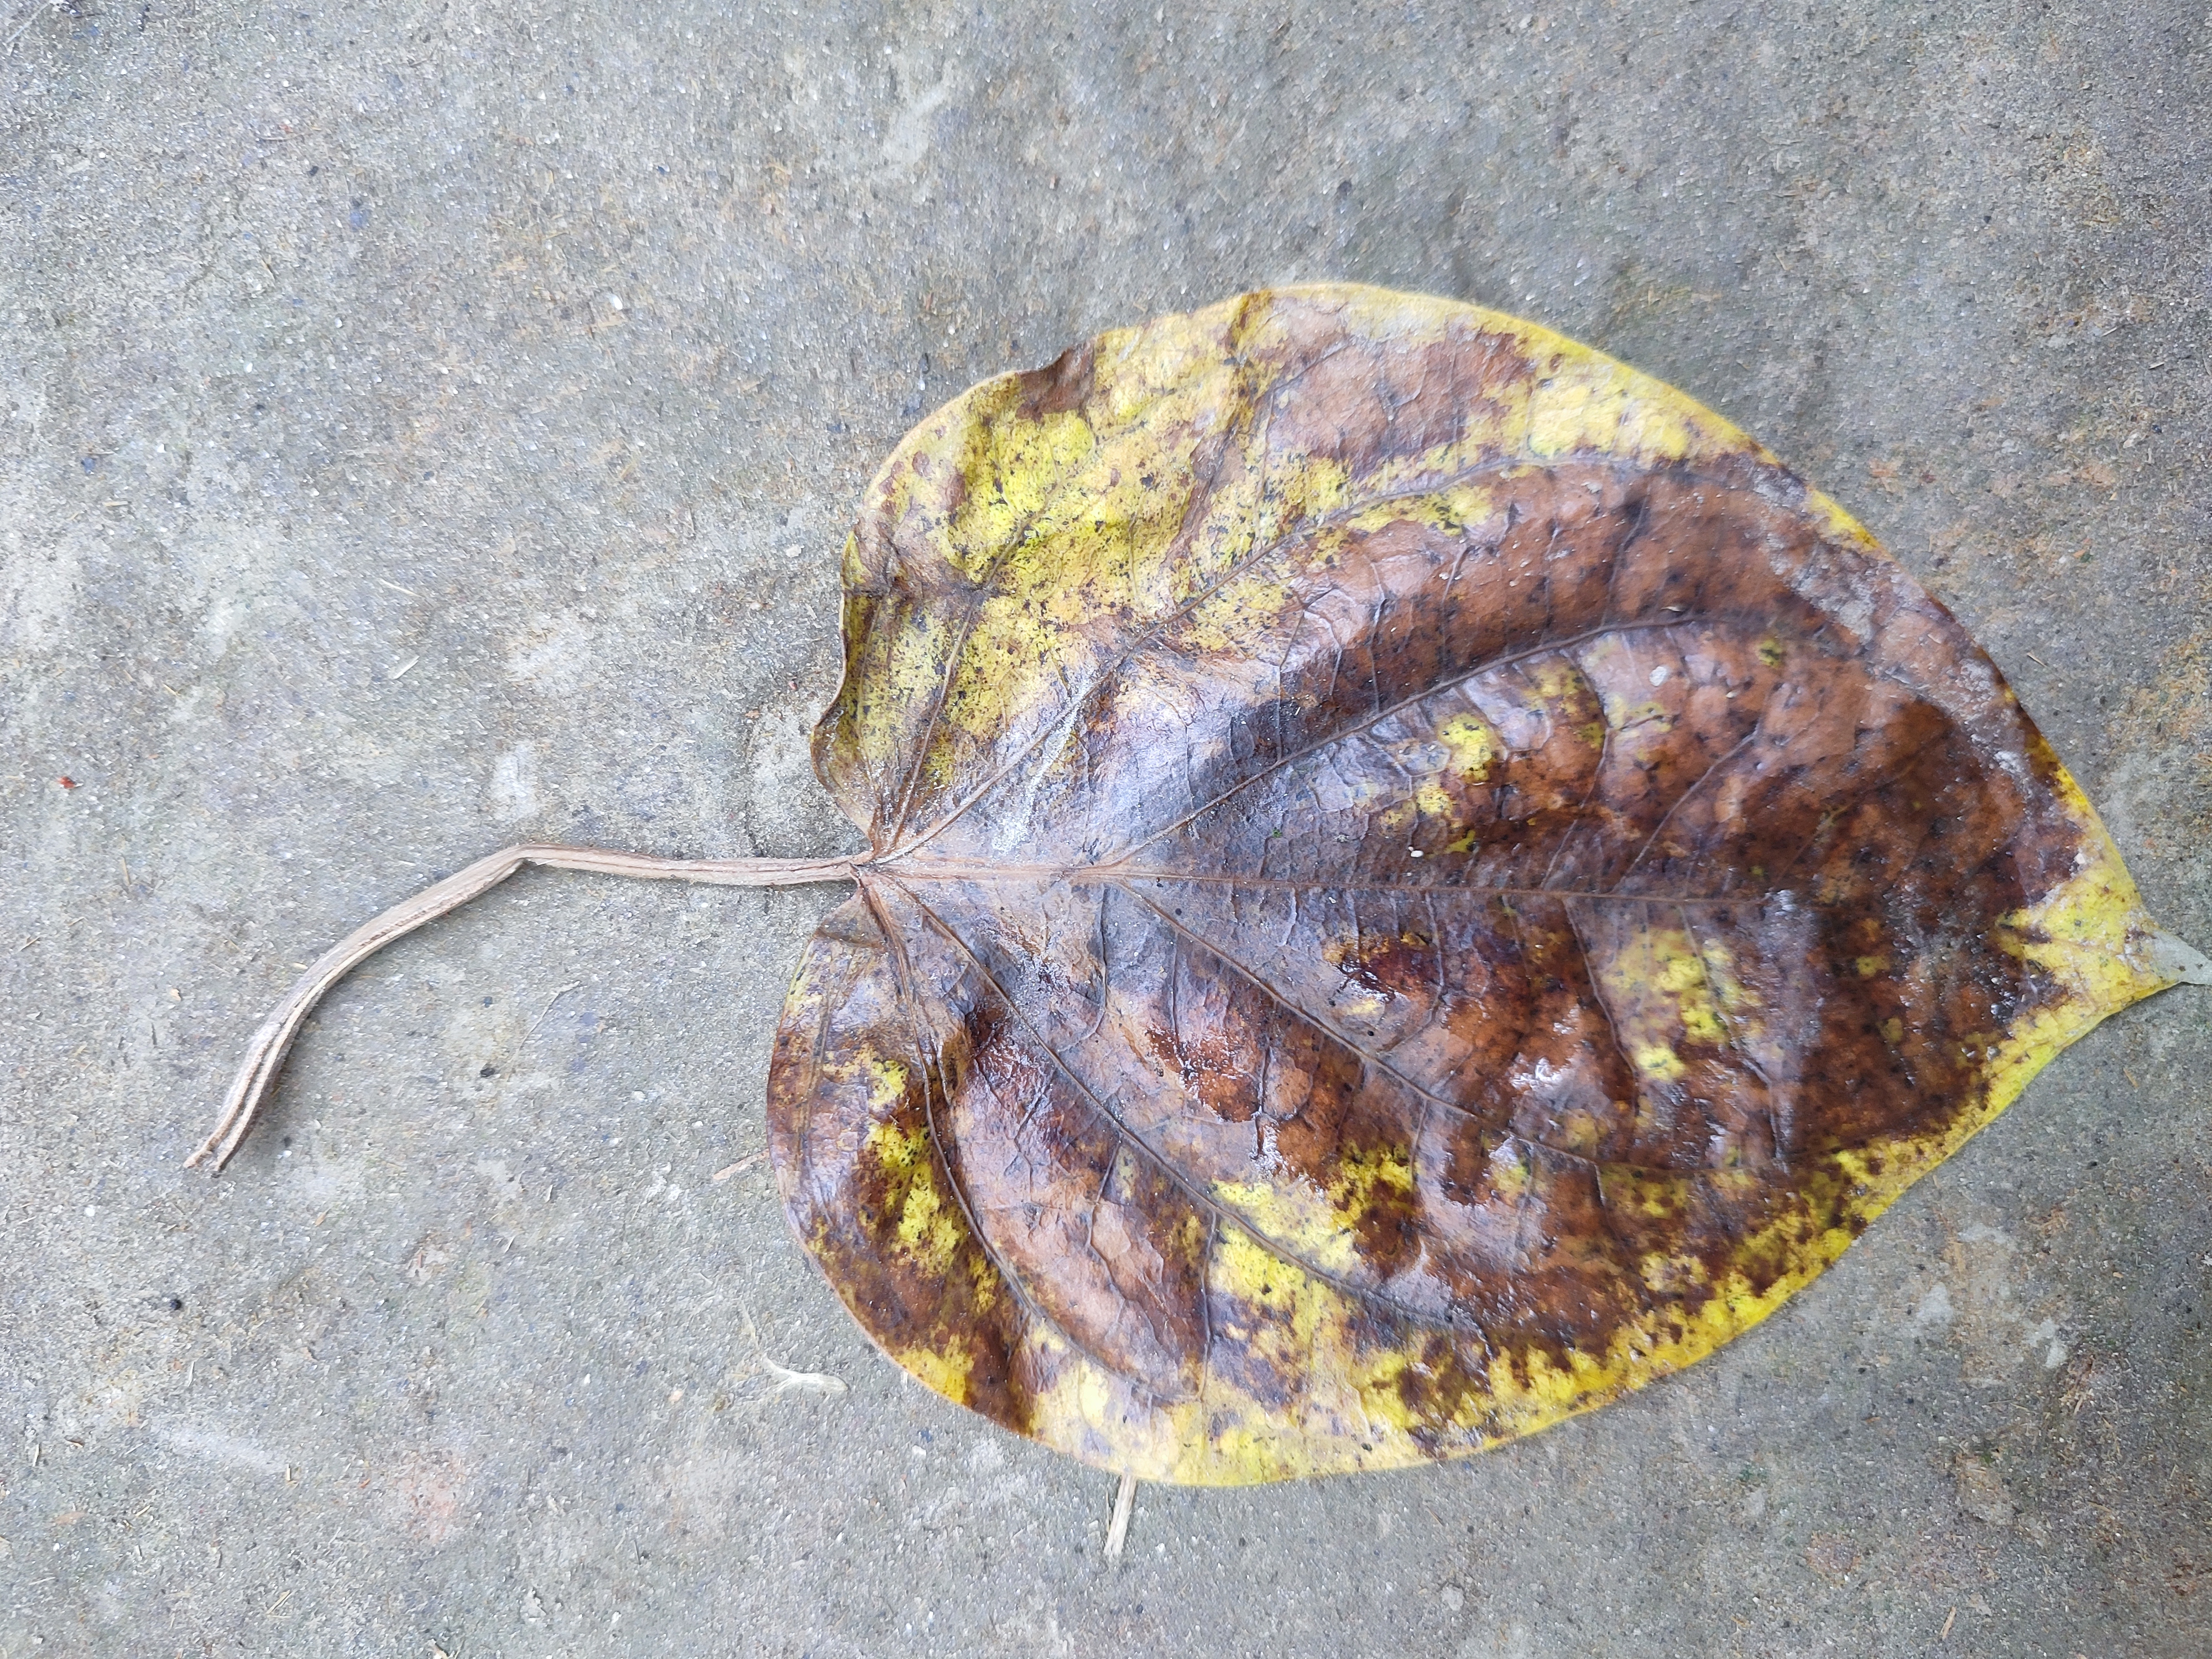
Label: Dried_Leaf